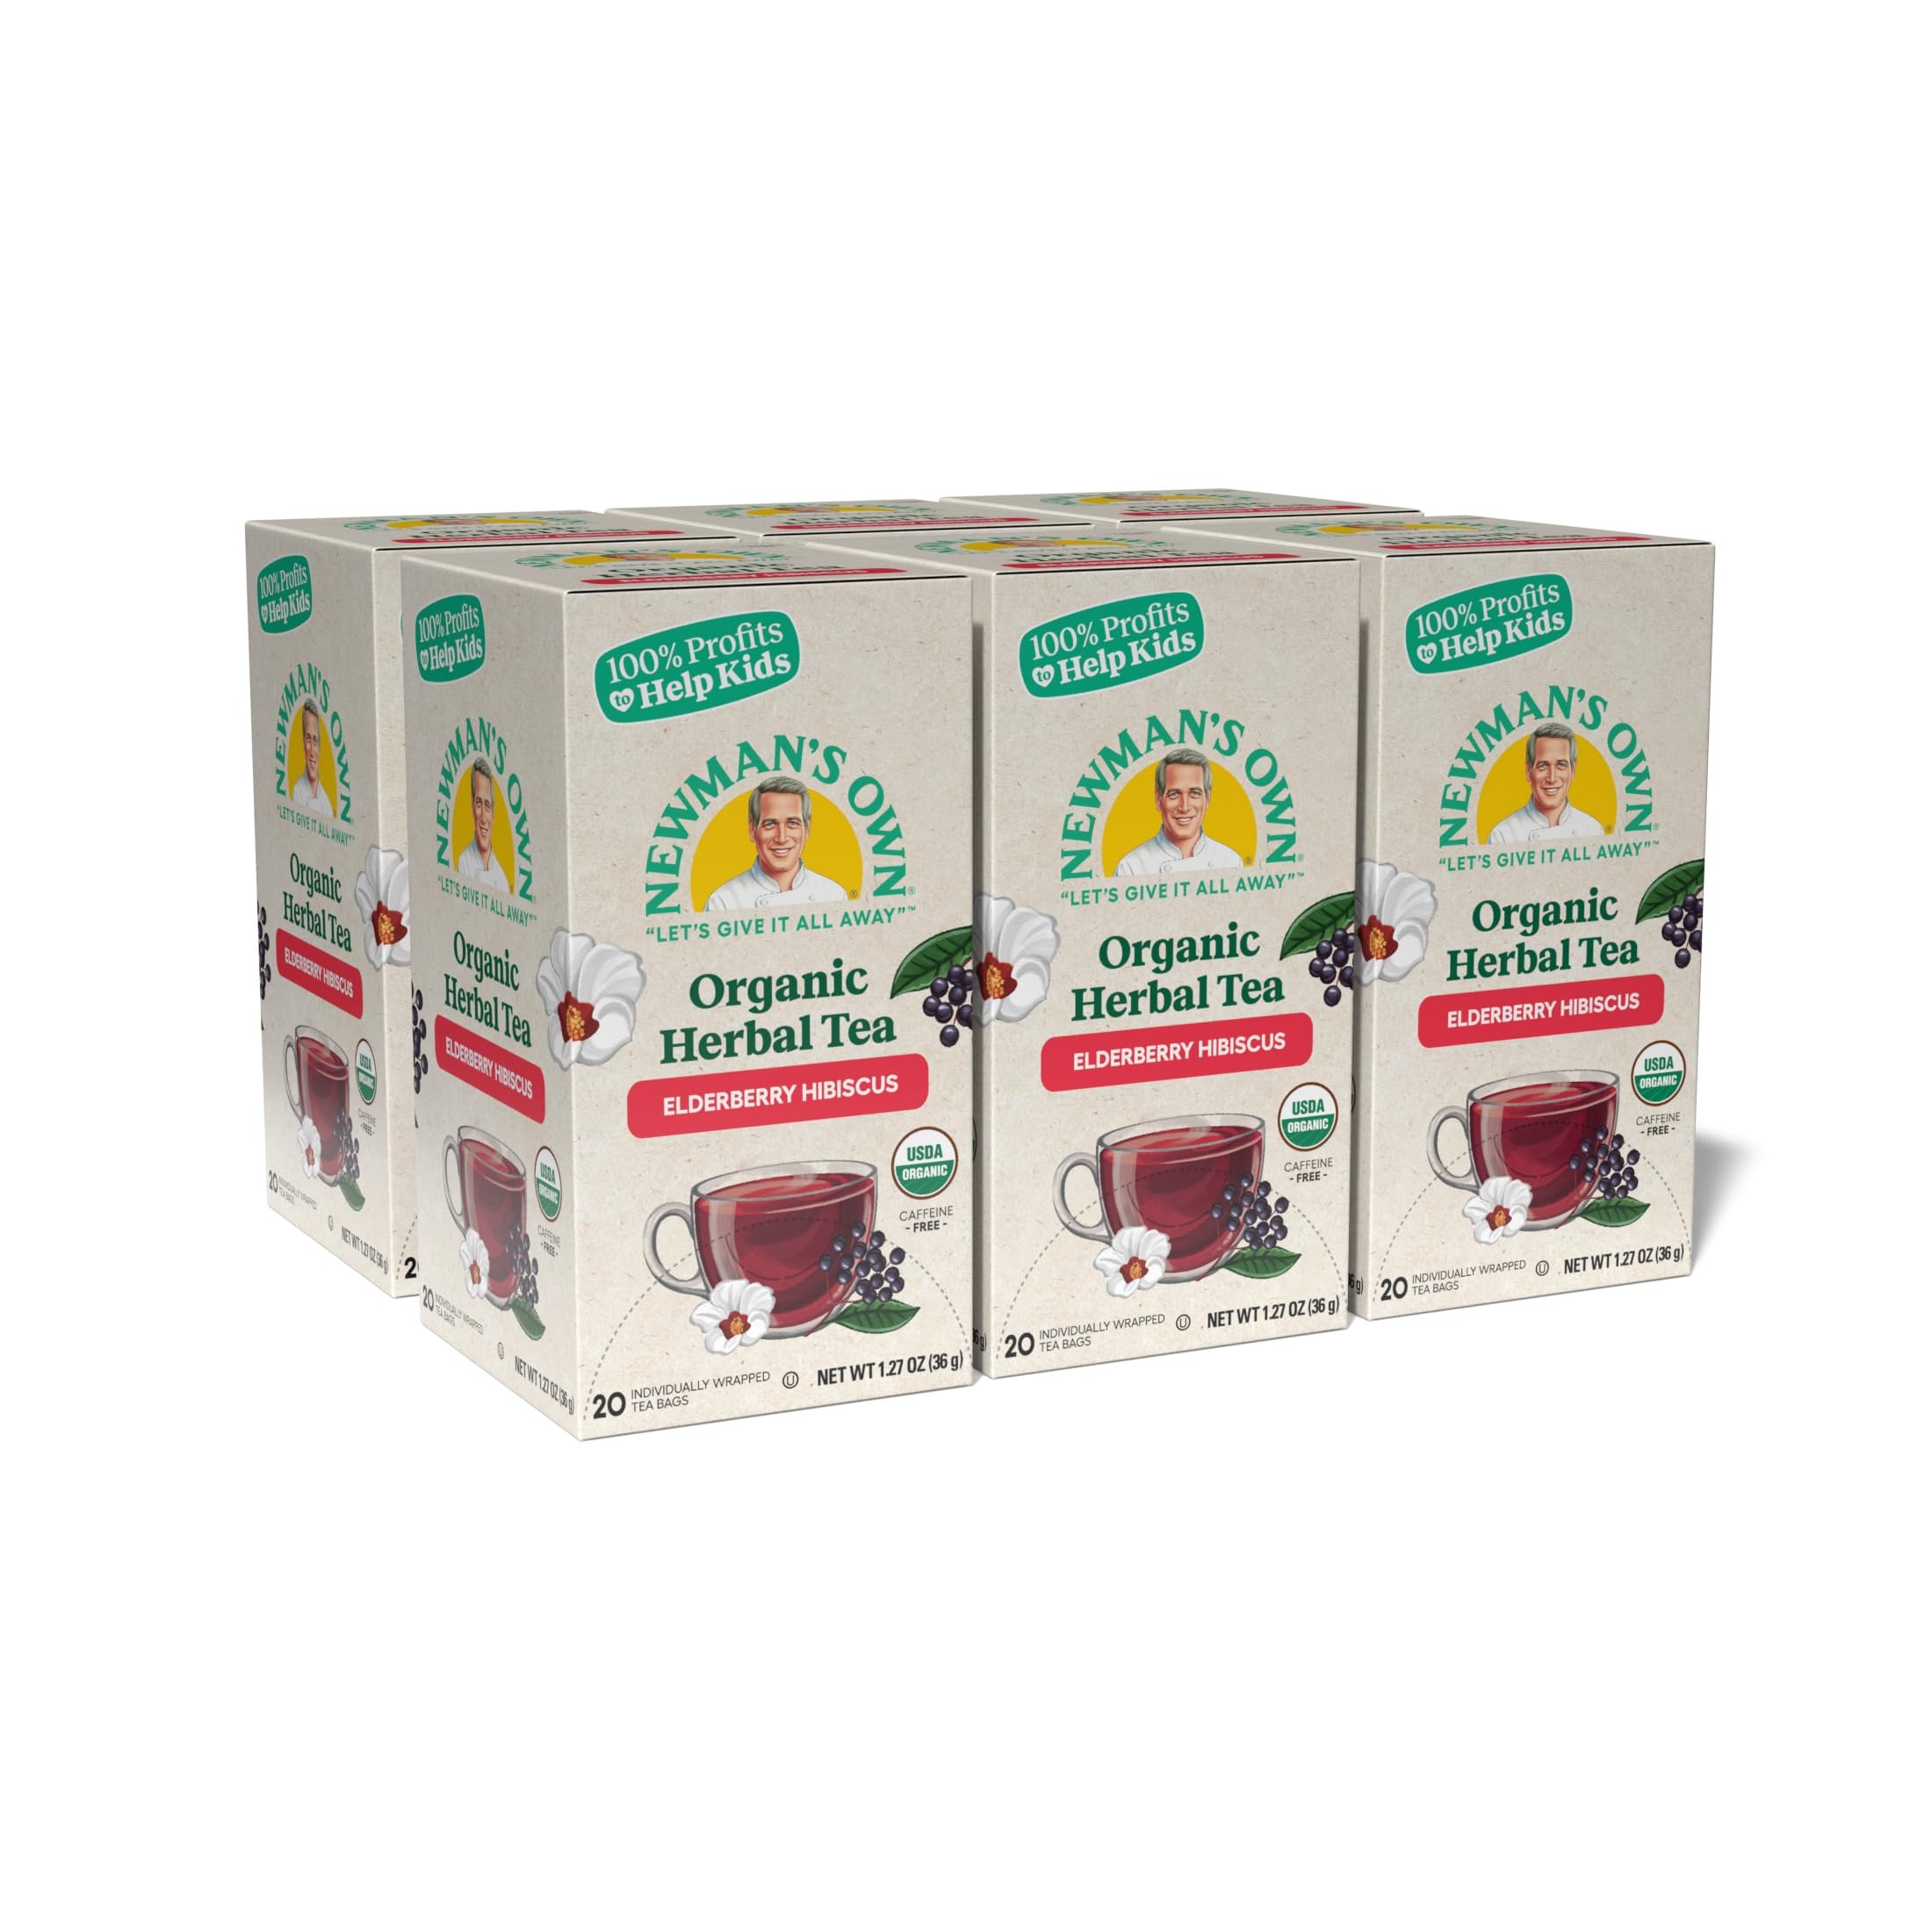
Item Name: Newman's Own Organic Elderberry Hibiscus Tea Containing Healthy Antioxidants with 20 Individually Wrapped Tea Bags Per Box (Pack of 6) USDA Certified Caffeine Free Brew Hot/Cold
Bullet Point 1: ORGANIC ELDERBERRY HIBISCUS TEA- Newman’s Own Organic Elderberry Hibiscus Tea is invigorating and aromatic herbal blend made from organic ingredients of dried elderberrries with a dash of hibiscus flowers. This blend can be enjoyed any time of the day and is wonderful either hot or iced.
Bullet Point 2: SINGLE SERVE ELDERBERRY HIBISCUS TEA BAGS- Each box has 20 foil lined, individually wrapped tea bags with tag. Elderberry tea and hibiscus contains antioxidants and vitamin C to help support your immune system.
Bullet Point 3: NATURALLY CAFFEINE FREE- Newman's Own Organic Elderberry Hibiscus Herbal Tea is made with organic ingredients, which means it is non-GMO and free of artificial preservatives, flavors, and colors.Elderberry Hibiscus tea is naturally caffeine-free and can be enjoyed any time of the day and is wonderful either hot or iced.
Bullet Point 4: “LET’S GIVE IT All AWAY” – 100% Profits to Help Kids. Newman’s Own nourishes and transforms the lives of children who face adversity. Newman's Own Tea is proud to continue Paul Newman’s tradition.
Bullet Point 5: USDA CERTIFIED ORGANIC AND KOSHER- Newman's Own Elderberry Hibiscus Tea is organically grown according to USDA standards.
Value: 120.0
Unit: Count

Price: 35.99